Rudolf I of Bohemia

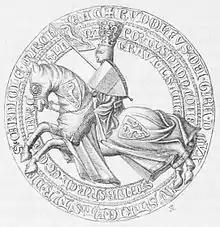
Rudolf's effigy on a seal

Rudolf I ( – 3/4 July 1307), also known as Rudolf of Habsburg, was a member of the House of Habsburg, the King of Bohemia and titular King of Poland from 1306 until his death. He was also Duke of Austria (as Rudolf III) and Styria from 1298.